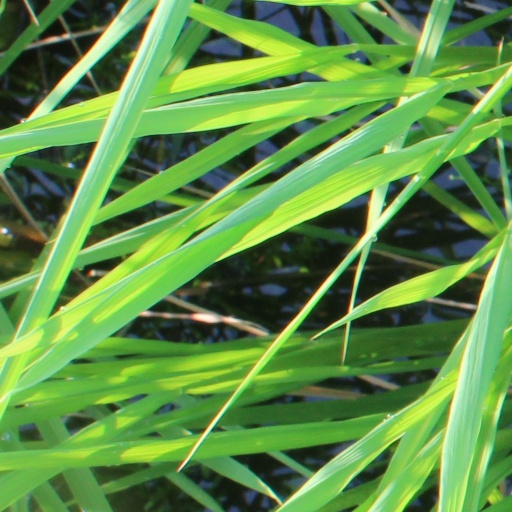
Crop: rice